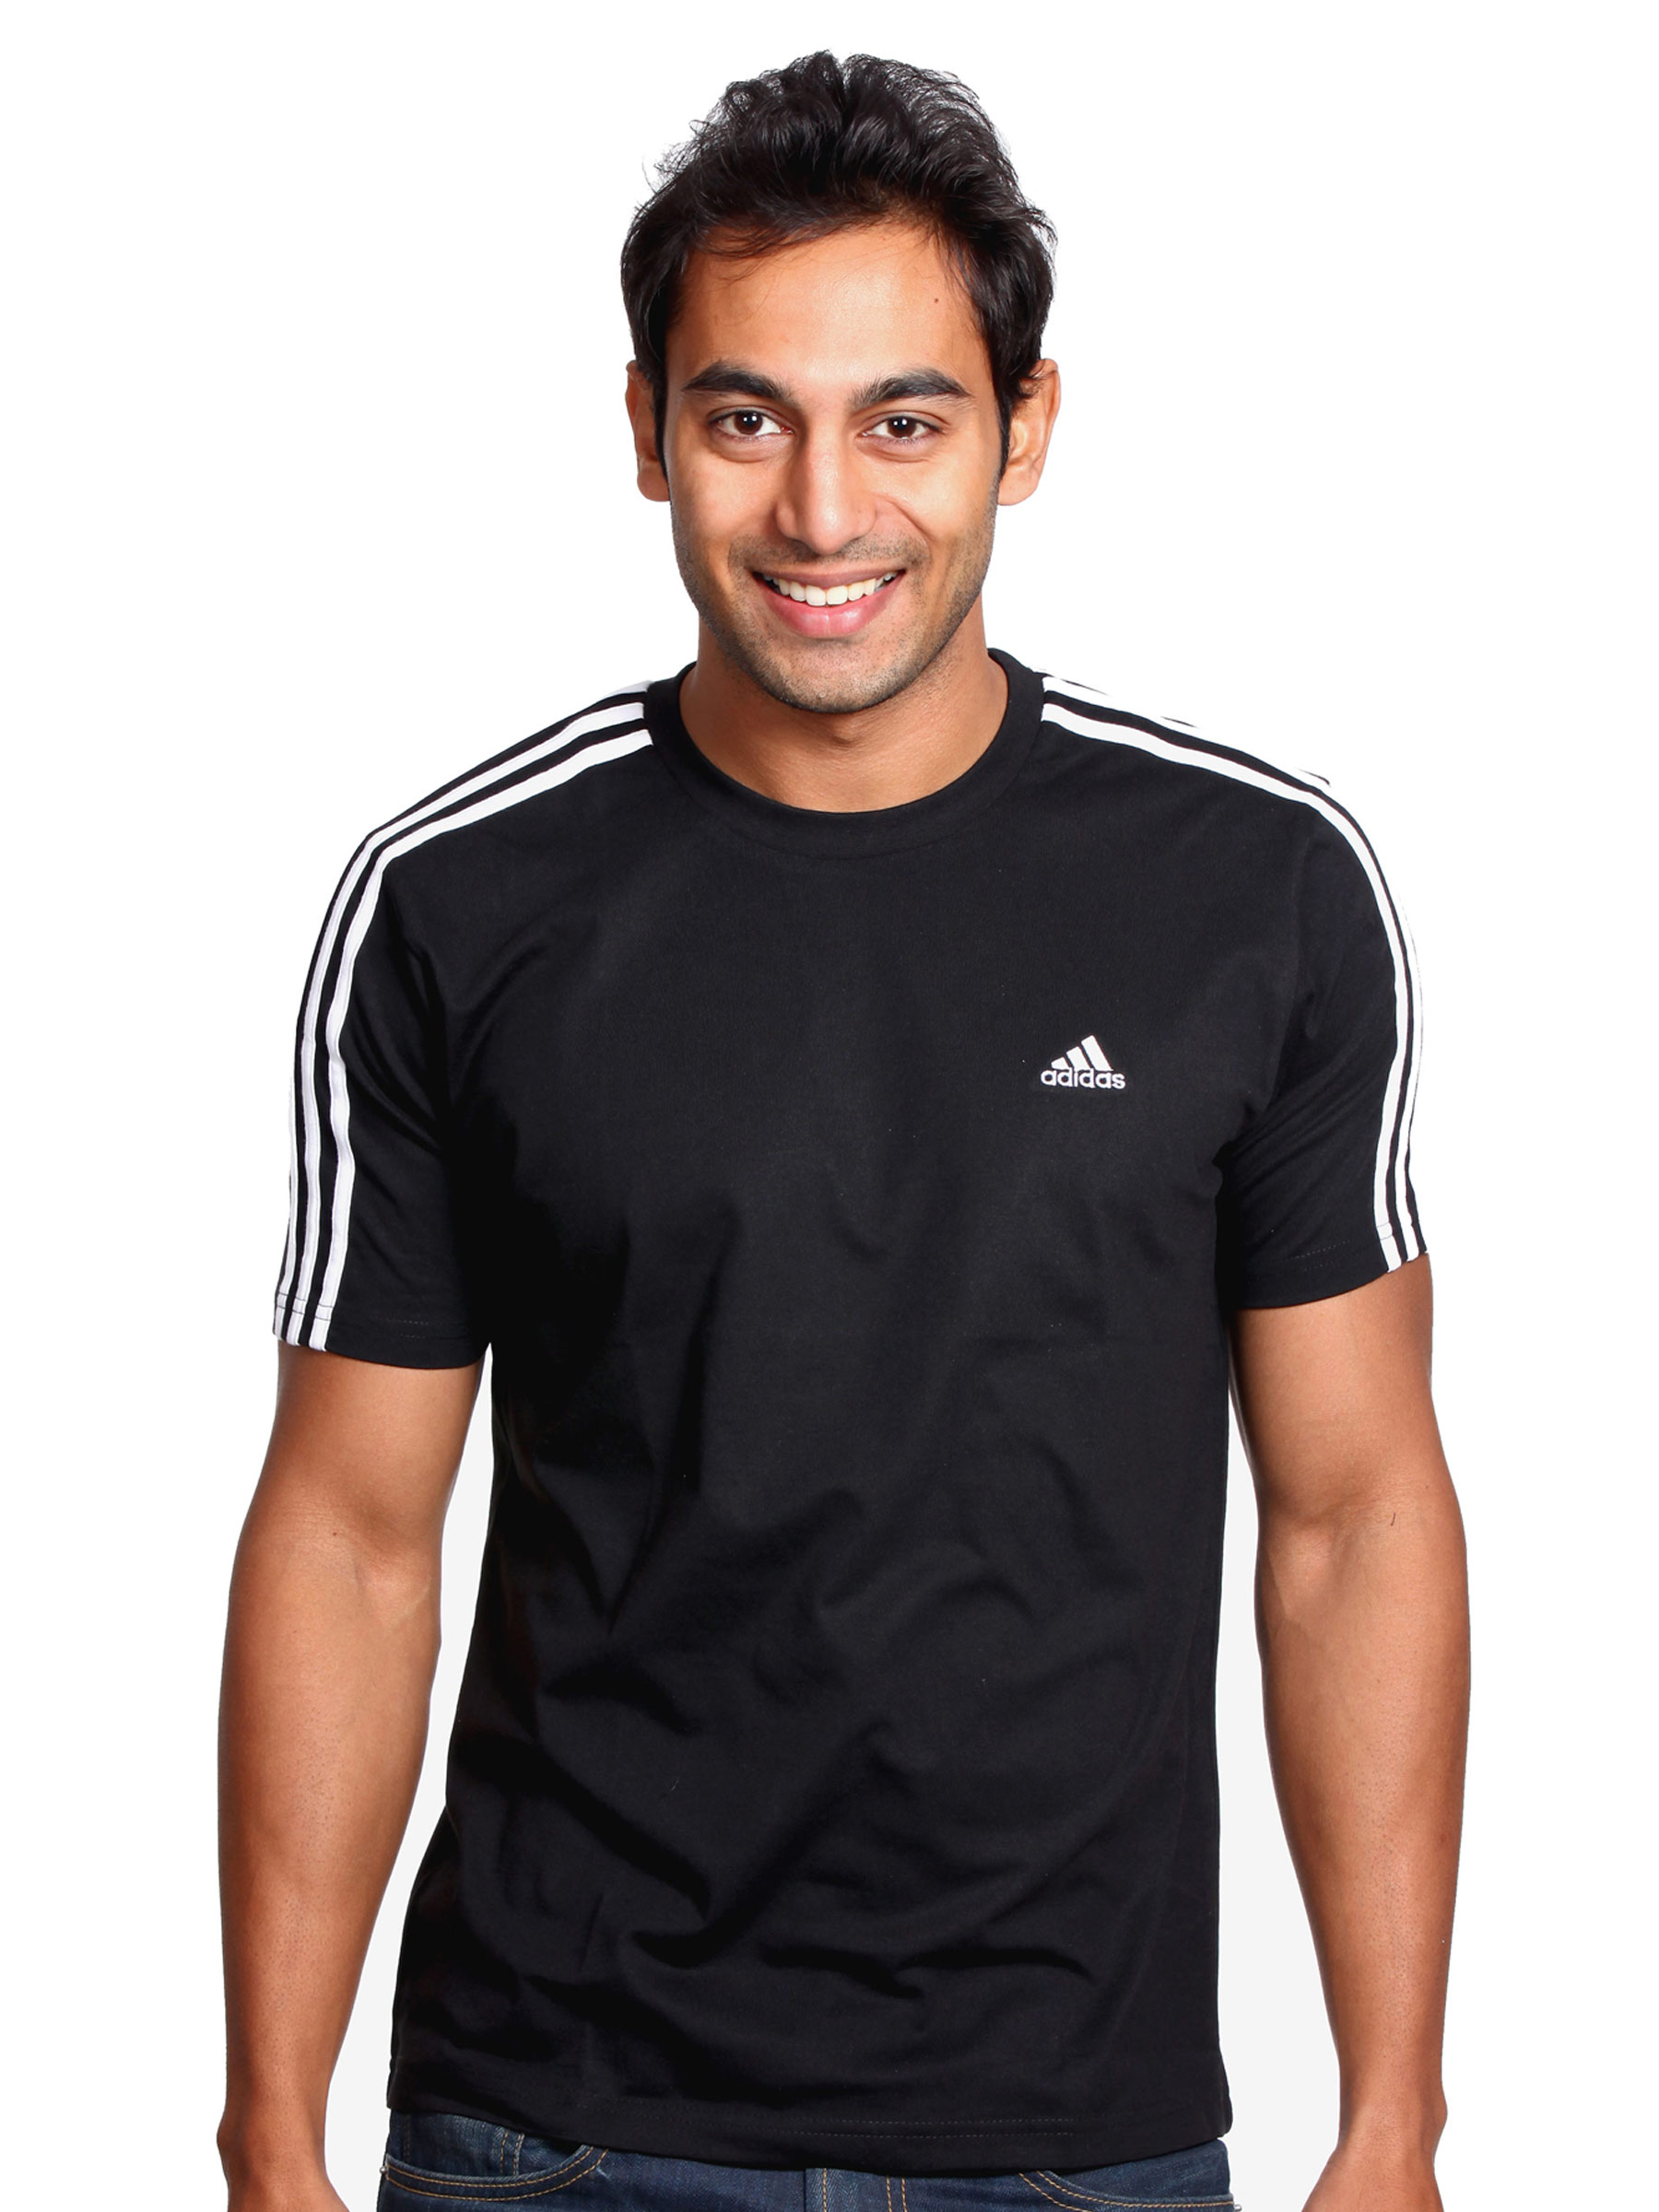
ADIDAS Men Crew Black T-shirt
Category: Apparel / Topwear / Tshirts
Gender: Men
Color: Black
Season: Fall 2010
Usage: Casual